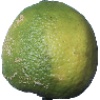
Label: limes